Julietta (film)

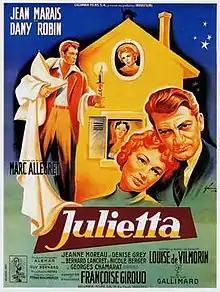
Poster

Julietta is a 1953 French romantic comedy film directed by Marc Allégret and starring Dany Robin, Jean Marais and Jeanne Moreau. The film was based on a novel of Louise de Vilmorin. In United Kingdom the film was known under the title "Julieta" (Mexico), "Biljett till Paris" (Sweden), "Il peccato di Giulietta" (Italy), "Ștrengărița" (Romania). It was shot at the Billancourt Studios with sets designed by the art director Jean d'Eaubonne.